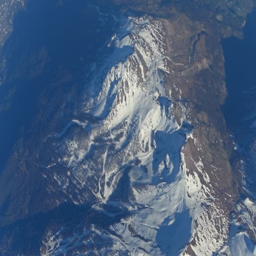
flying above the mountains and alpine towns in a valley .